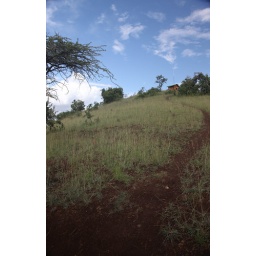
radio house on top of the hill at the Anti Poaching Camp in Irkaswa, West Kili.